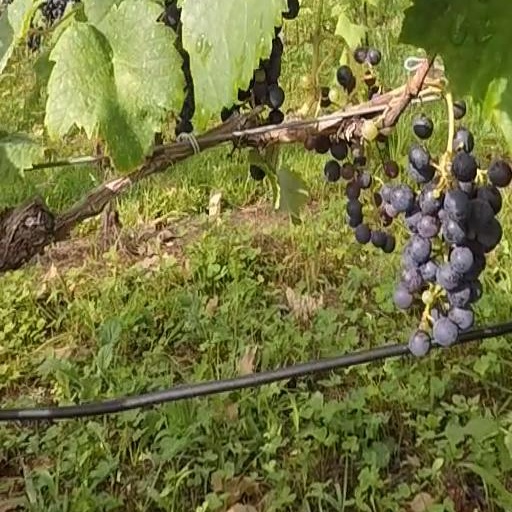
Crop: grape